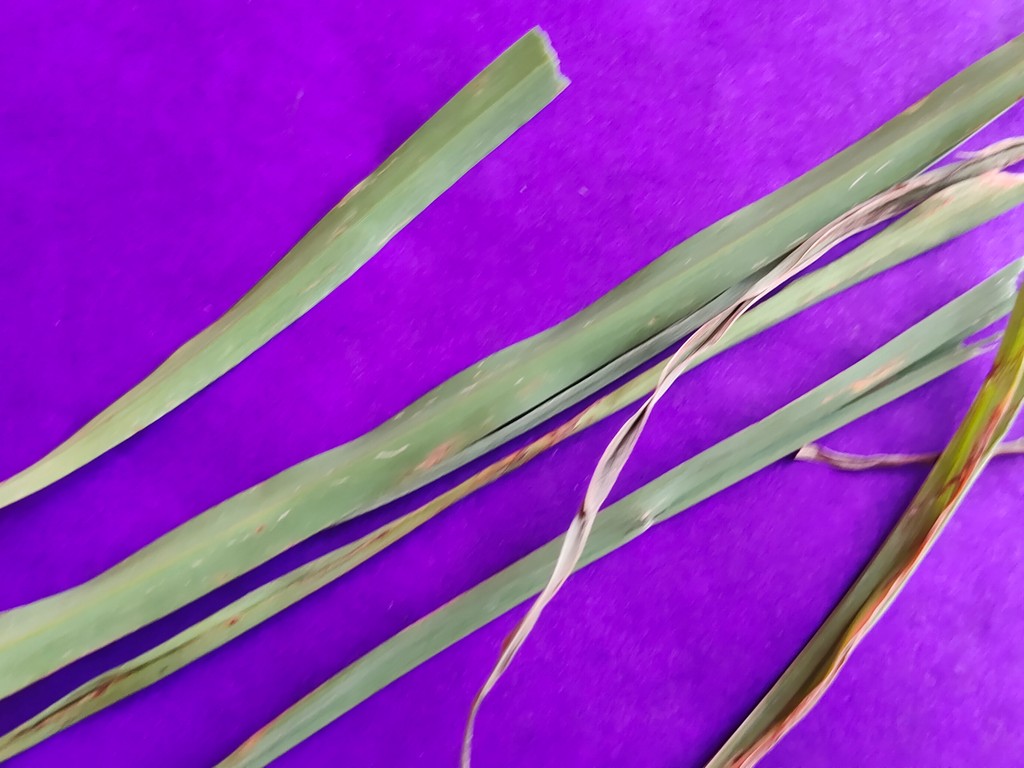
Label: Unhealthy